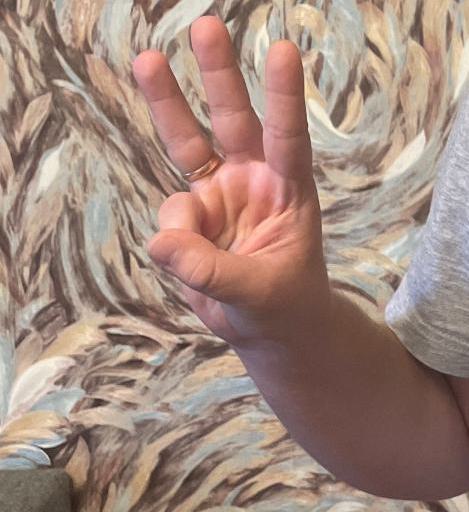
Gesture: three